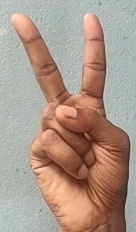
ASL sign: 2